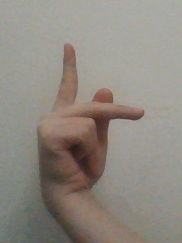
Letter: dha